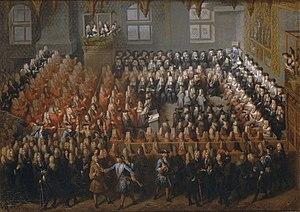
Le lit de justice du 12 septembre 1715, en présence du jeune Louis XV qui confirme la régence pour Philippe d'Orléans. (Roi visible au fond à droit sous un dais). Séance tenue dans la Grande Chambre du Parlement de Paris. Dimensions